County of Grant, Victoria

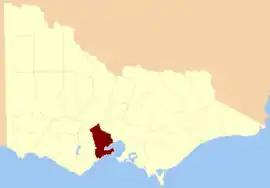
Location in Victoria

The County of Grant is one of the 37 counties of Victoria which are part of the cadastral divisions of Australia, used for land titles. It is located to the west of Melbourne, on the west side of Port Phillip, and includes Geelong. Ballarat is on its north-western edge. It is bounded in the west by the Yarrowee River, on the north by the Great Dividing Range and on the east by the Werribee River. The county was proclaimed in 1853.